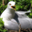
Label: bird